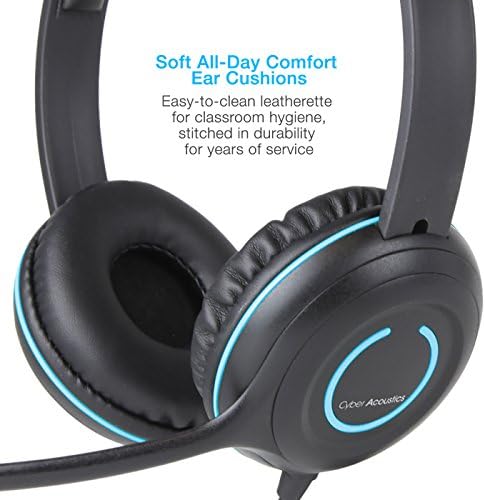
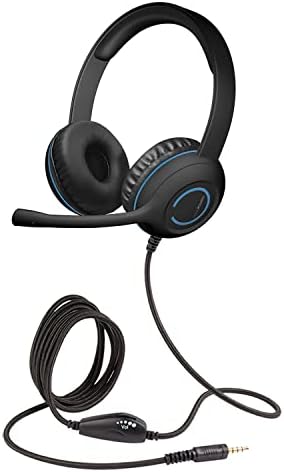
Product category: headphones
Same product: yes